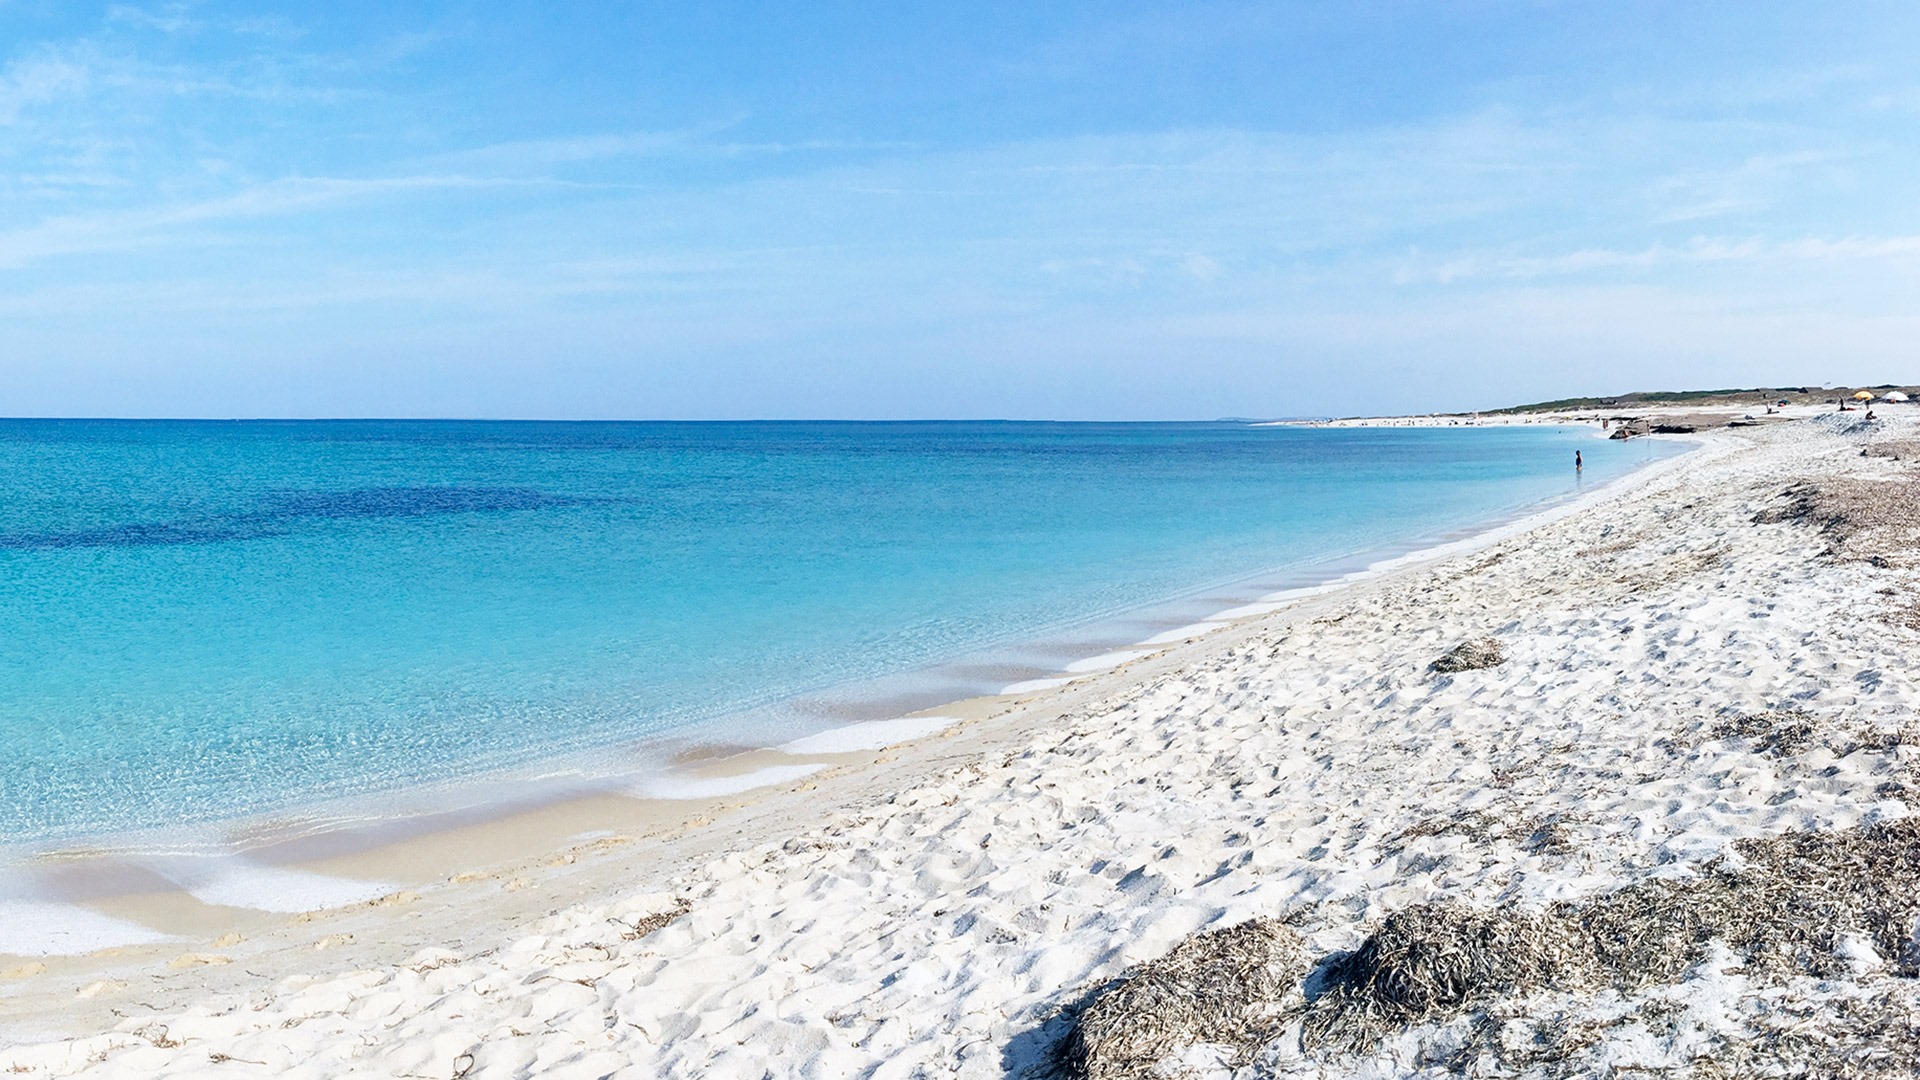
sea, water, cloud, sky, water resources, ecoregion, beach, sunlight, natural landscape, coastal and oceanic landforms, terrain, aqua, landscape, horizon, wind wave, headland, calm, island, cumulus, wind, caribbean, wave, geology, tropics, cape, shoal, singing sand, sand, rock, lake, wood, aeolian landform, sound, bay, ocean, tide, coast, inlet, tourism, promontory, klippe, cliff, bight, tree, channel, Raised beach, reservoir